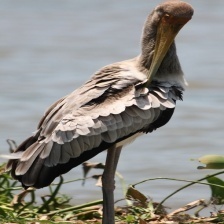
Species: MARABOU STORK
Scientific name: LEPTOPTILOS CRUMENIFER
ImageNet parent category: white_stork